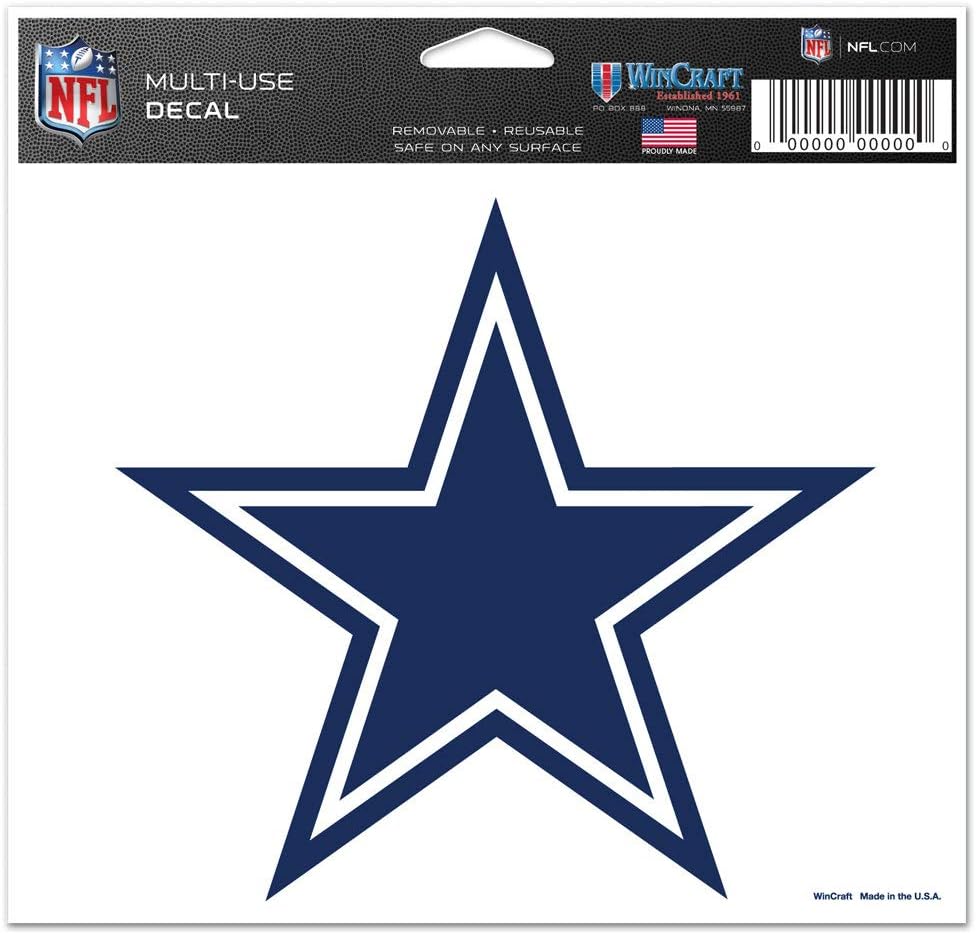
WinCraft NFL Dallas Cowboys 42520071 Multi-Use Colored Decal, 5" x 6"
Category: Sports & Outdoors
Wincraft has been the leader of licensed products for decades. Proudly offering leagues in NBA, NFL, College and many others. Wincraft products are all officially licensed and quality made for all occasions.
Features: Officially Licensed Product | Quality materials used for all Wincraft products | Cheer on your team with products from Wincraft and express your pride!